West Berlin

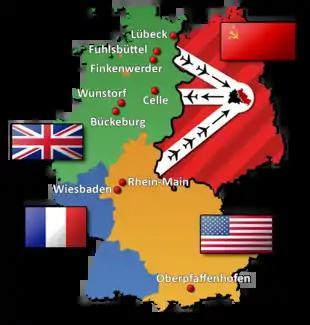
The only three permissible West Berlin Air Corridors

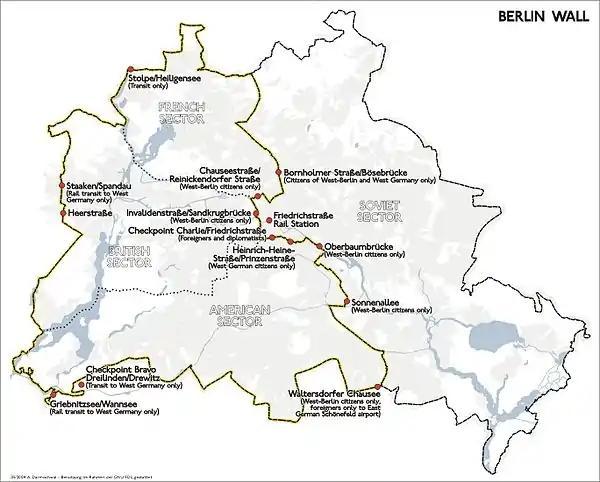
Map showing location of the Berlin Wall and transit points

After the Berlin Wall was constructed in 1961, West German Chancellor Konrad Adenauer suggested to U.S. President John F. Kennedy that the United States propose a swap of West Berlin with Thuringia and parts of Saxony and Mecklenburg; the city's population would have been relocated to West Germany. Adenauer did not believe that the Soviets would accept the offer because East Germany would lose important industry, but hoped that making the proposal would reduce tensions between the western and eastern blocs, and perhaps hurt relations between the USSR and East Germany if they disagreed on accepting the offer. While the Kennedy administration seriously considered the idea, it did not make the proposal to the Soviet Union.